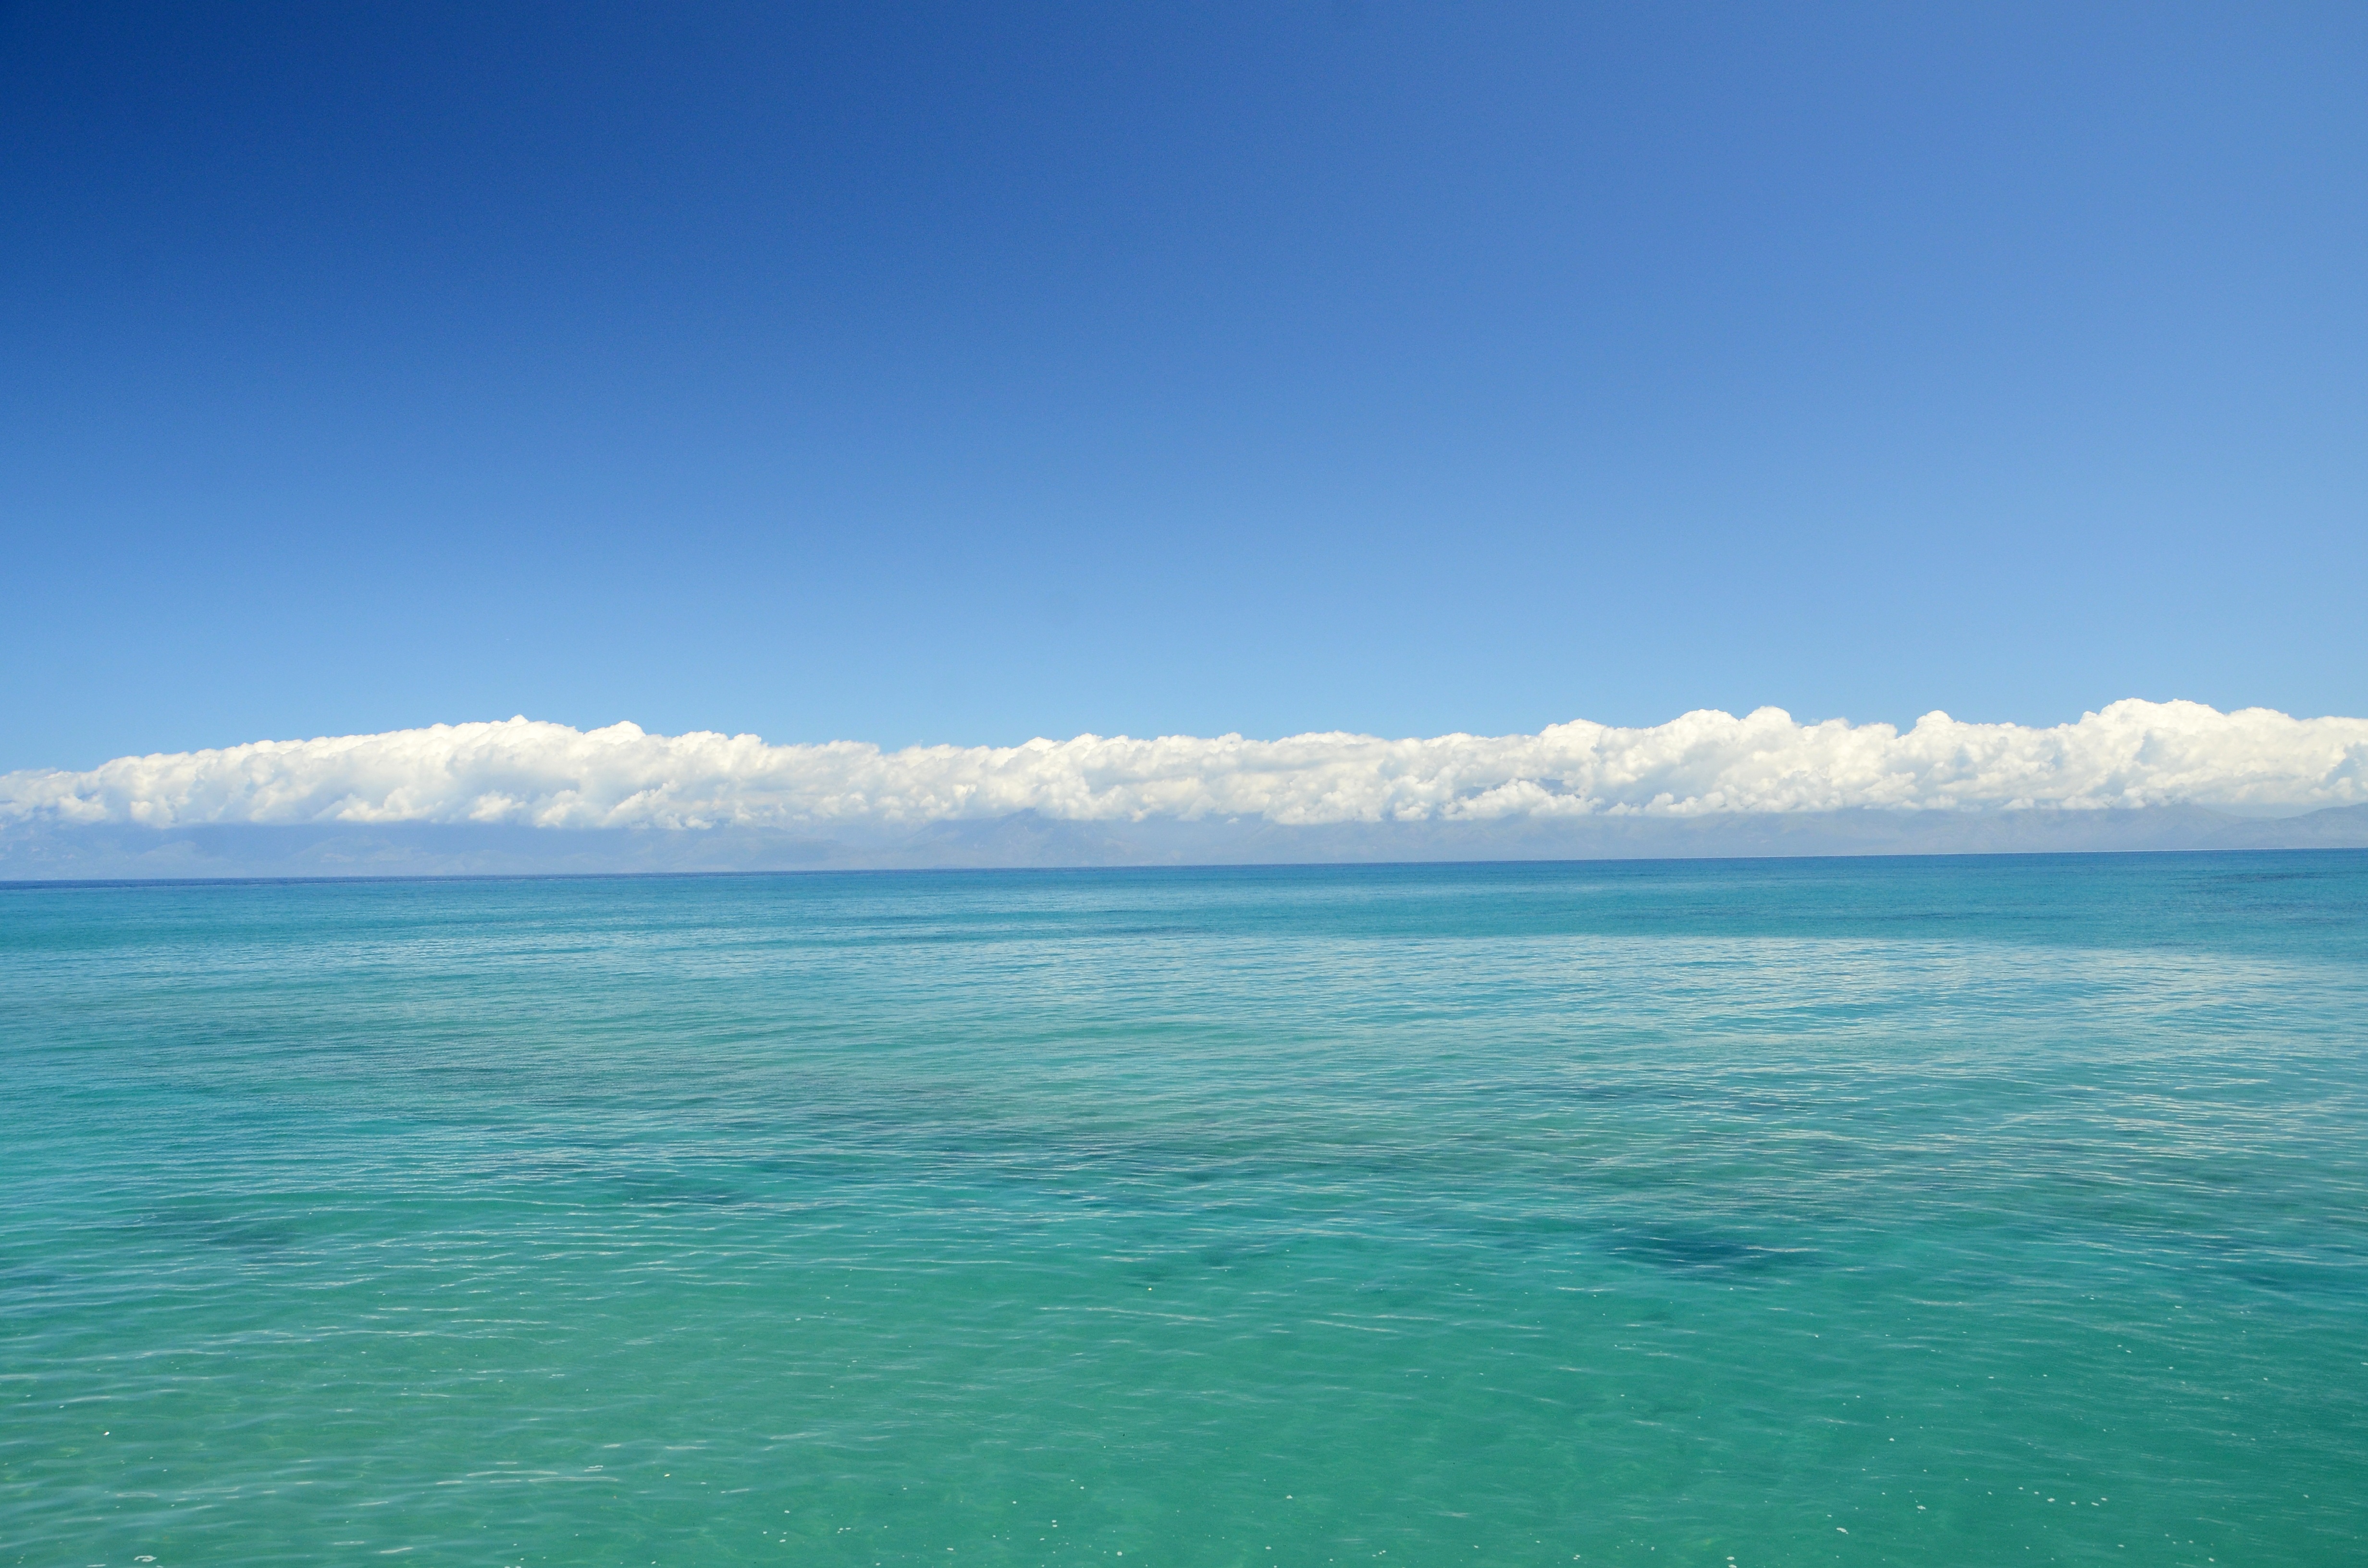
landscape, sea, coast, ocean, horizon, cloud, sky, sunlight, shore, wave, summer, lagoon, bay, island, body of water, clouds, wallpaper, greece, cape, islet, the background, the silence, peace of mind, arctic ocean, wind wave